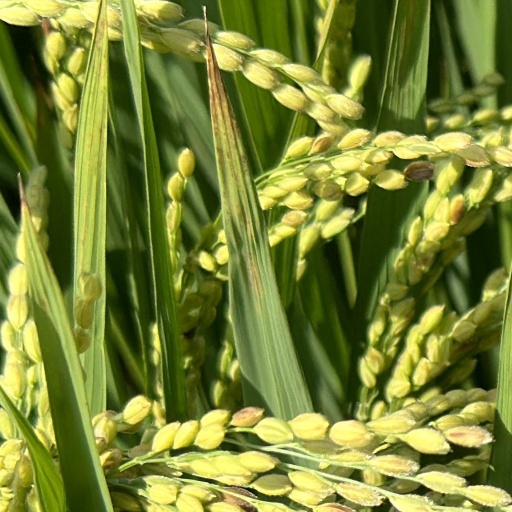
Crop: rice